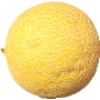
Label: Cantaloupe 1